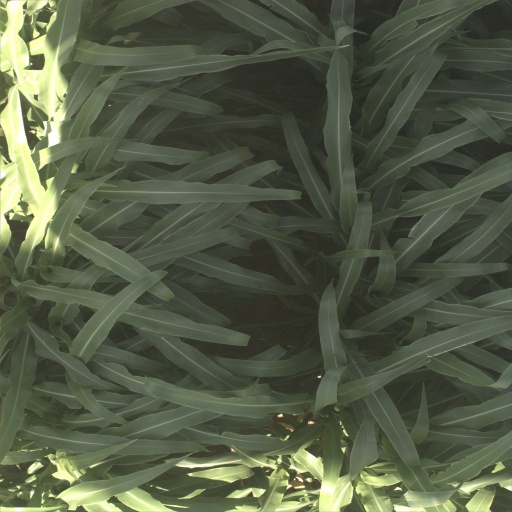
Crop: sorghum